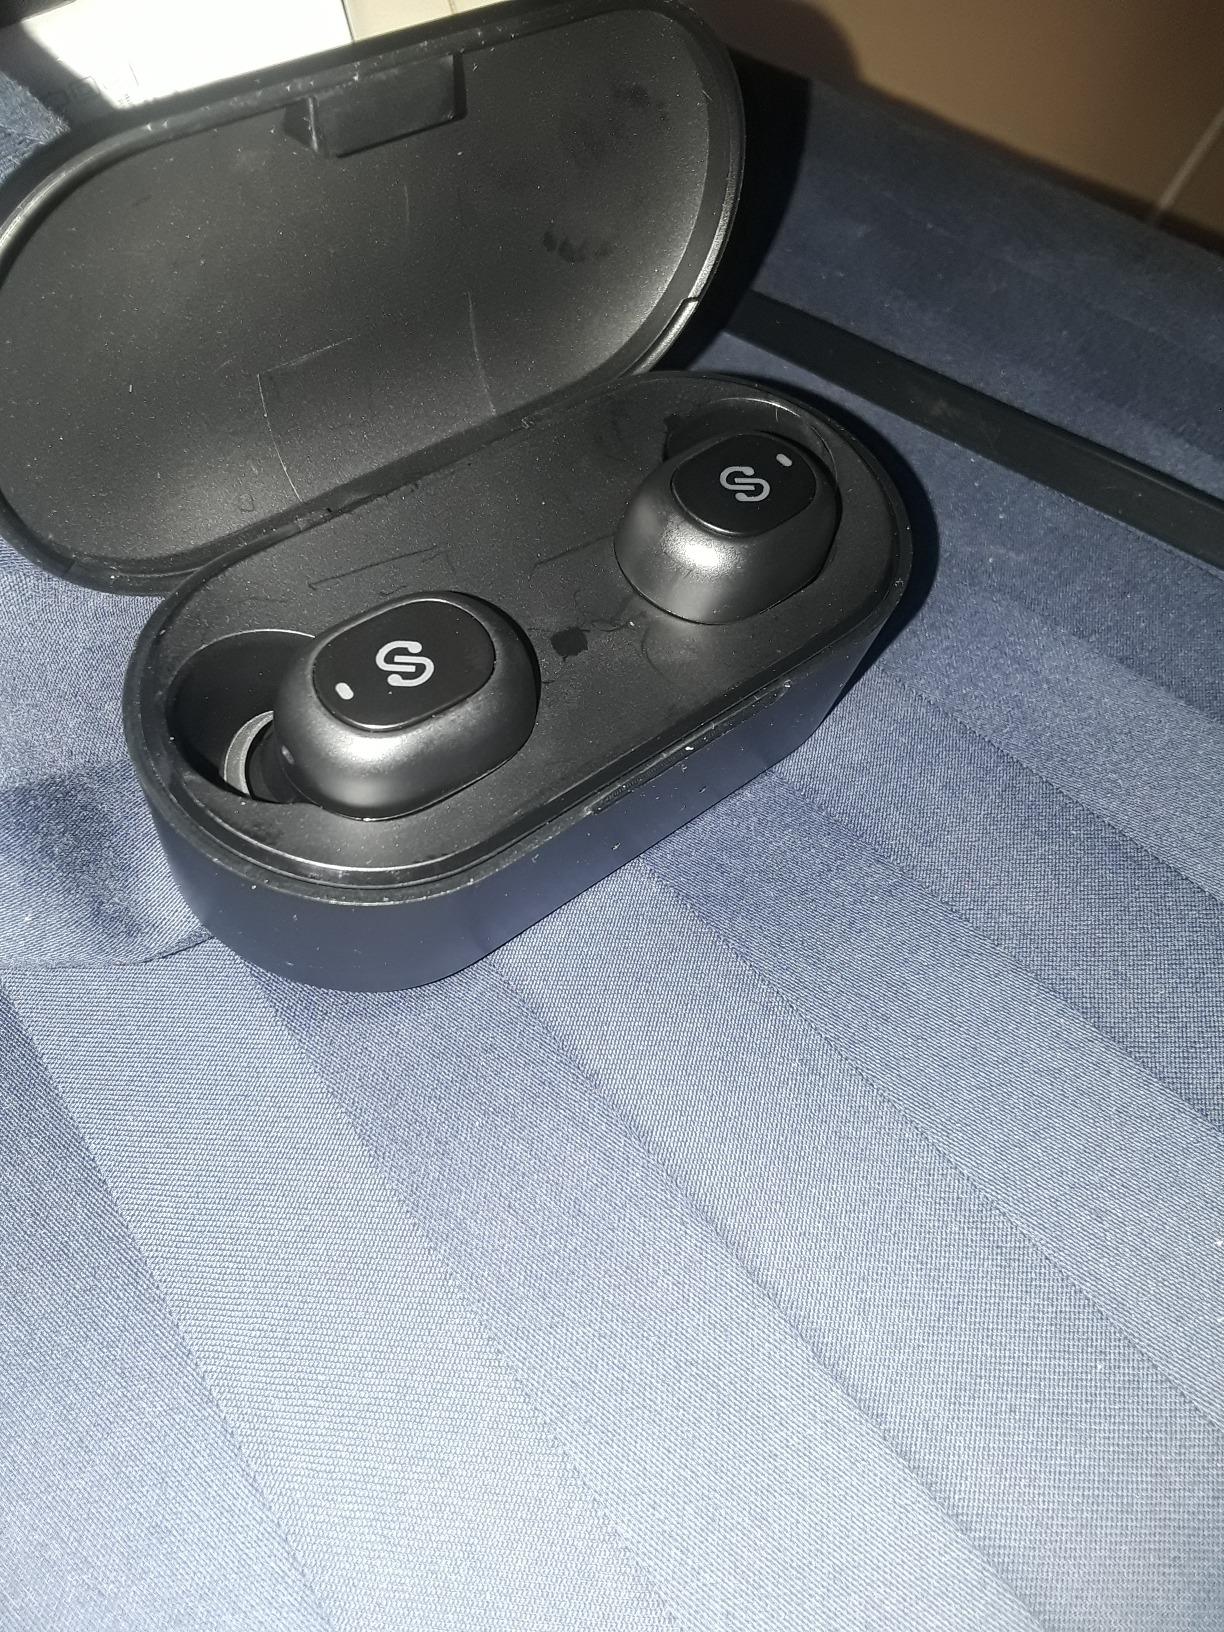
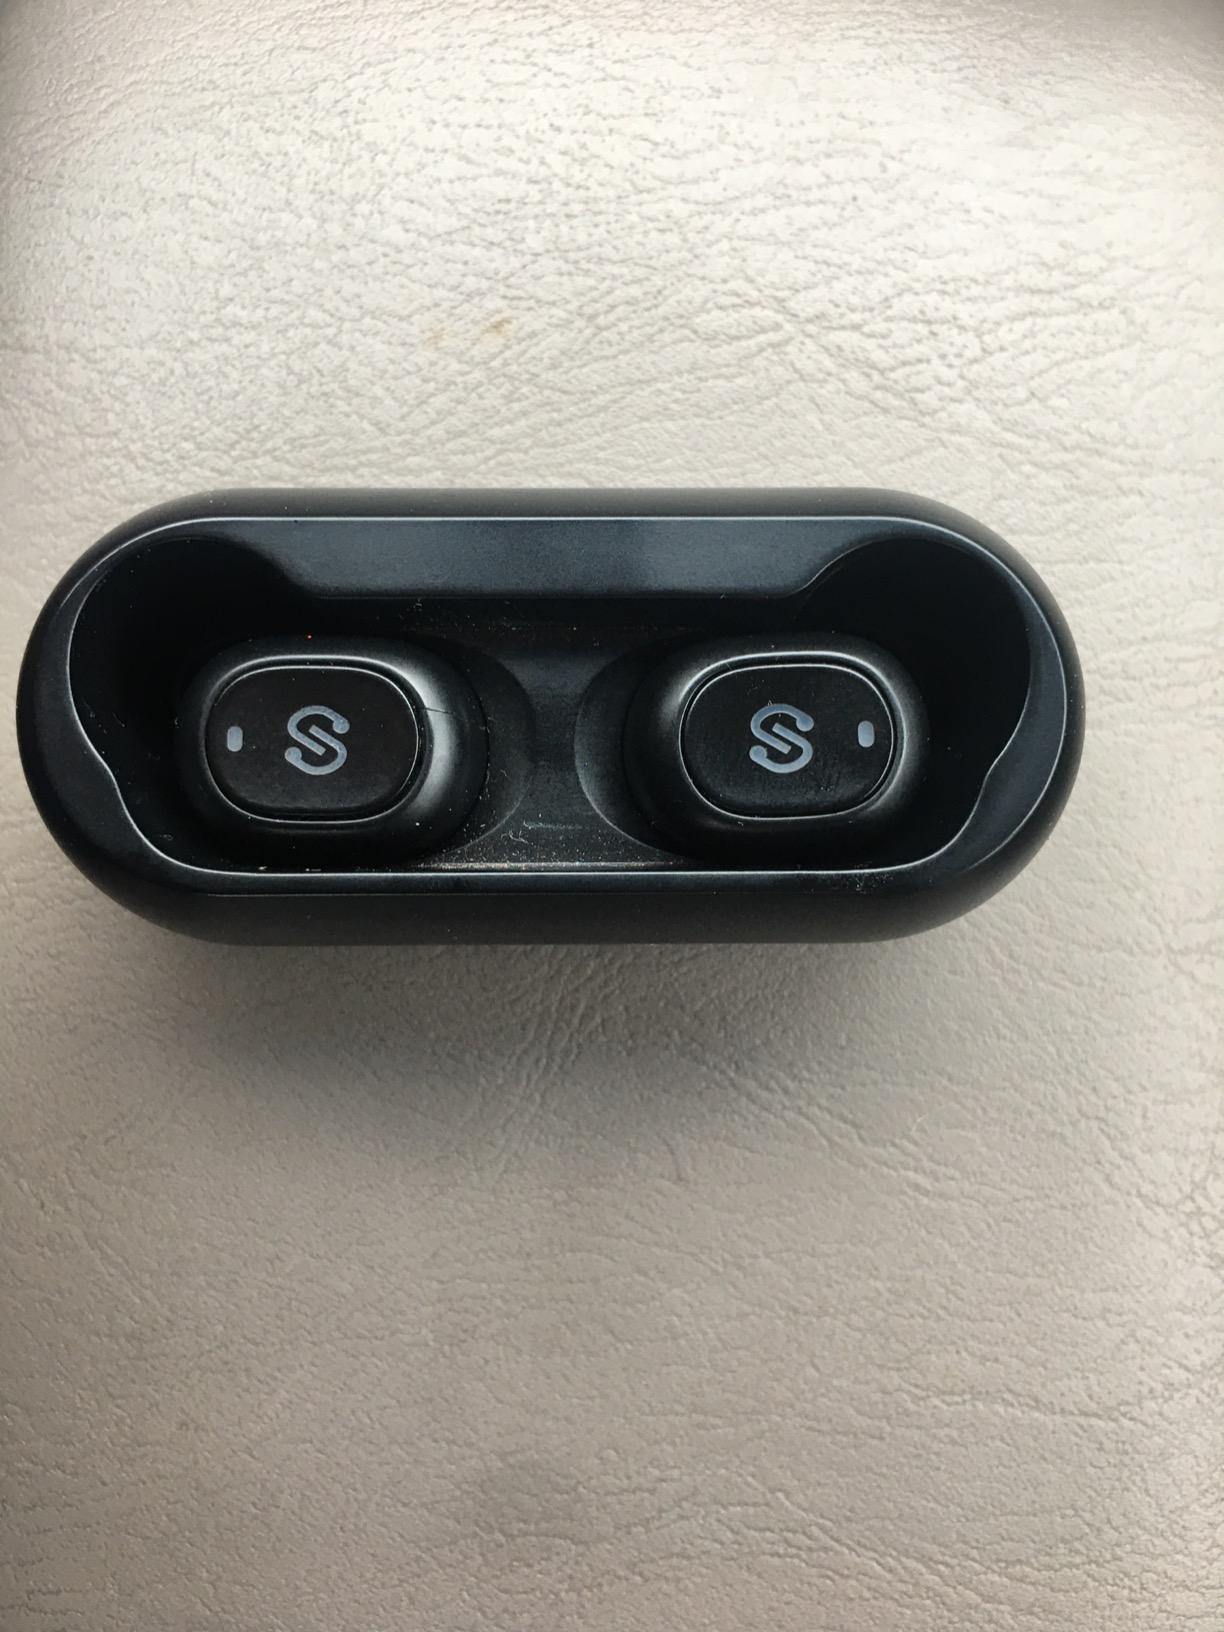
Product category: earbuds
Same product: no